Trenck's Pandurs

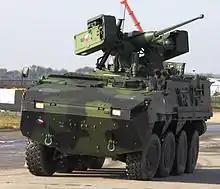
Pandur II infantry fighting vehicle

The achievements of the Pandurs led by Trenck left a lasting mark on the culture and heritage of Croatia as well as Bavaria. An example of the unit's legacy is found in the village of Trenkovo—named after the commander of the Pandurs in 1912. The village is located in area of Trenck's former Velika estate, near Požega, Croatia, where the baron lived. It was the location of a baroque manor once owned by Trenck, which was replaced by another structure in the late 18th or early 19th centuries. Pandur heritage is preserved by the "Trenck's Pandurs" military band—the official music band of the city of Požega—established on 28 January 1881. In 1997, an eponymous living history troop was established out of members of the band. Also, a Trenck festival is held annually in Waldmünchen, commemorating the events of 1742, when the city was spared by Trenck from destruction.